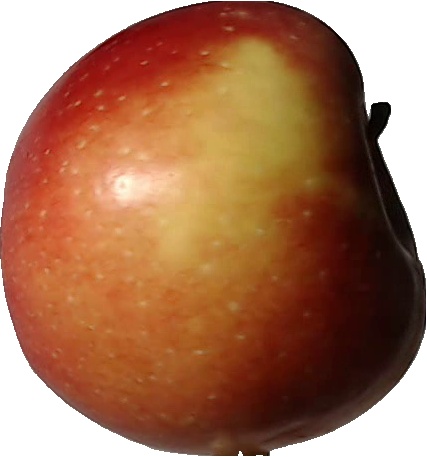
Label: apple_braeburn_1